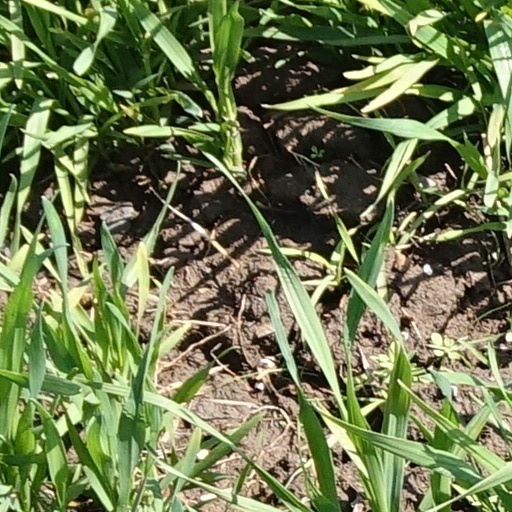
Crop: wheat